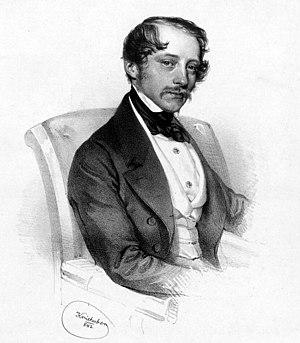
Carl Otto Ehrenfried Nicolai est un compositeur romantique allemand.